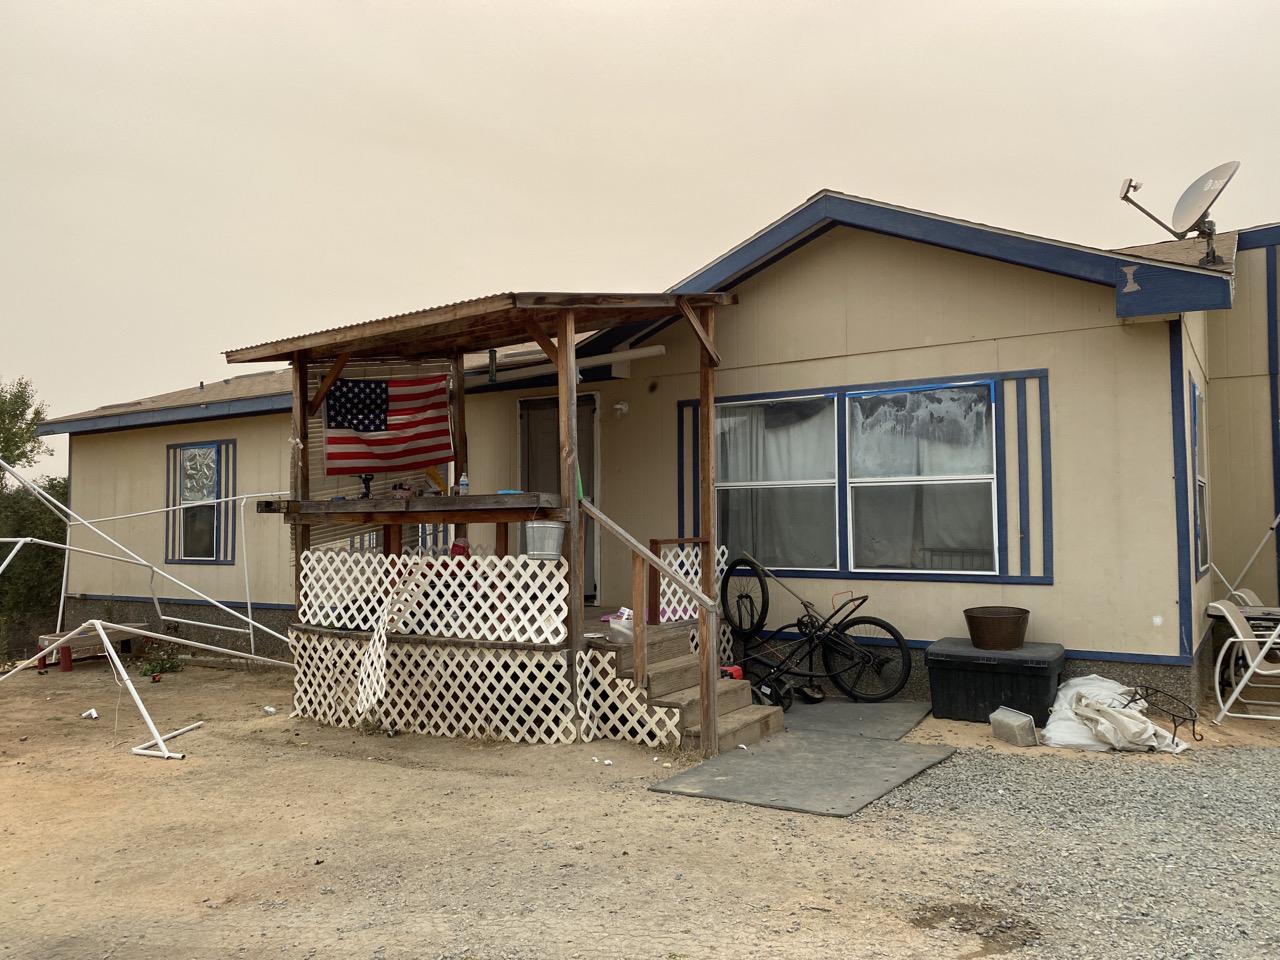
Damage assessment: no_damage